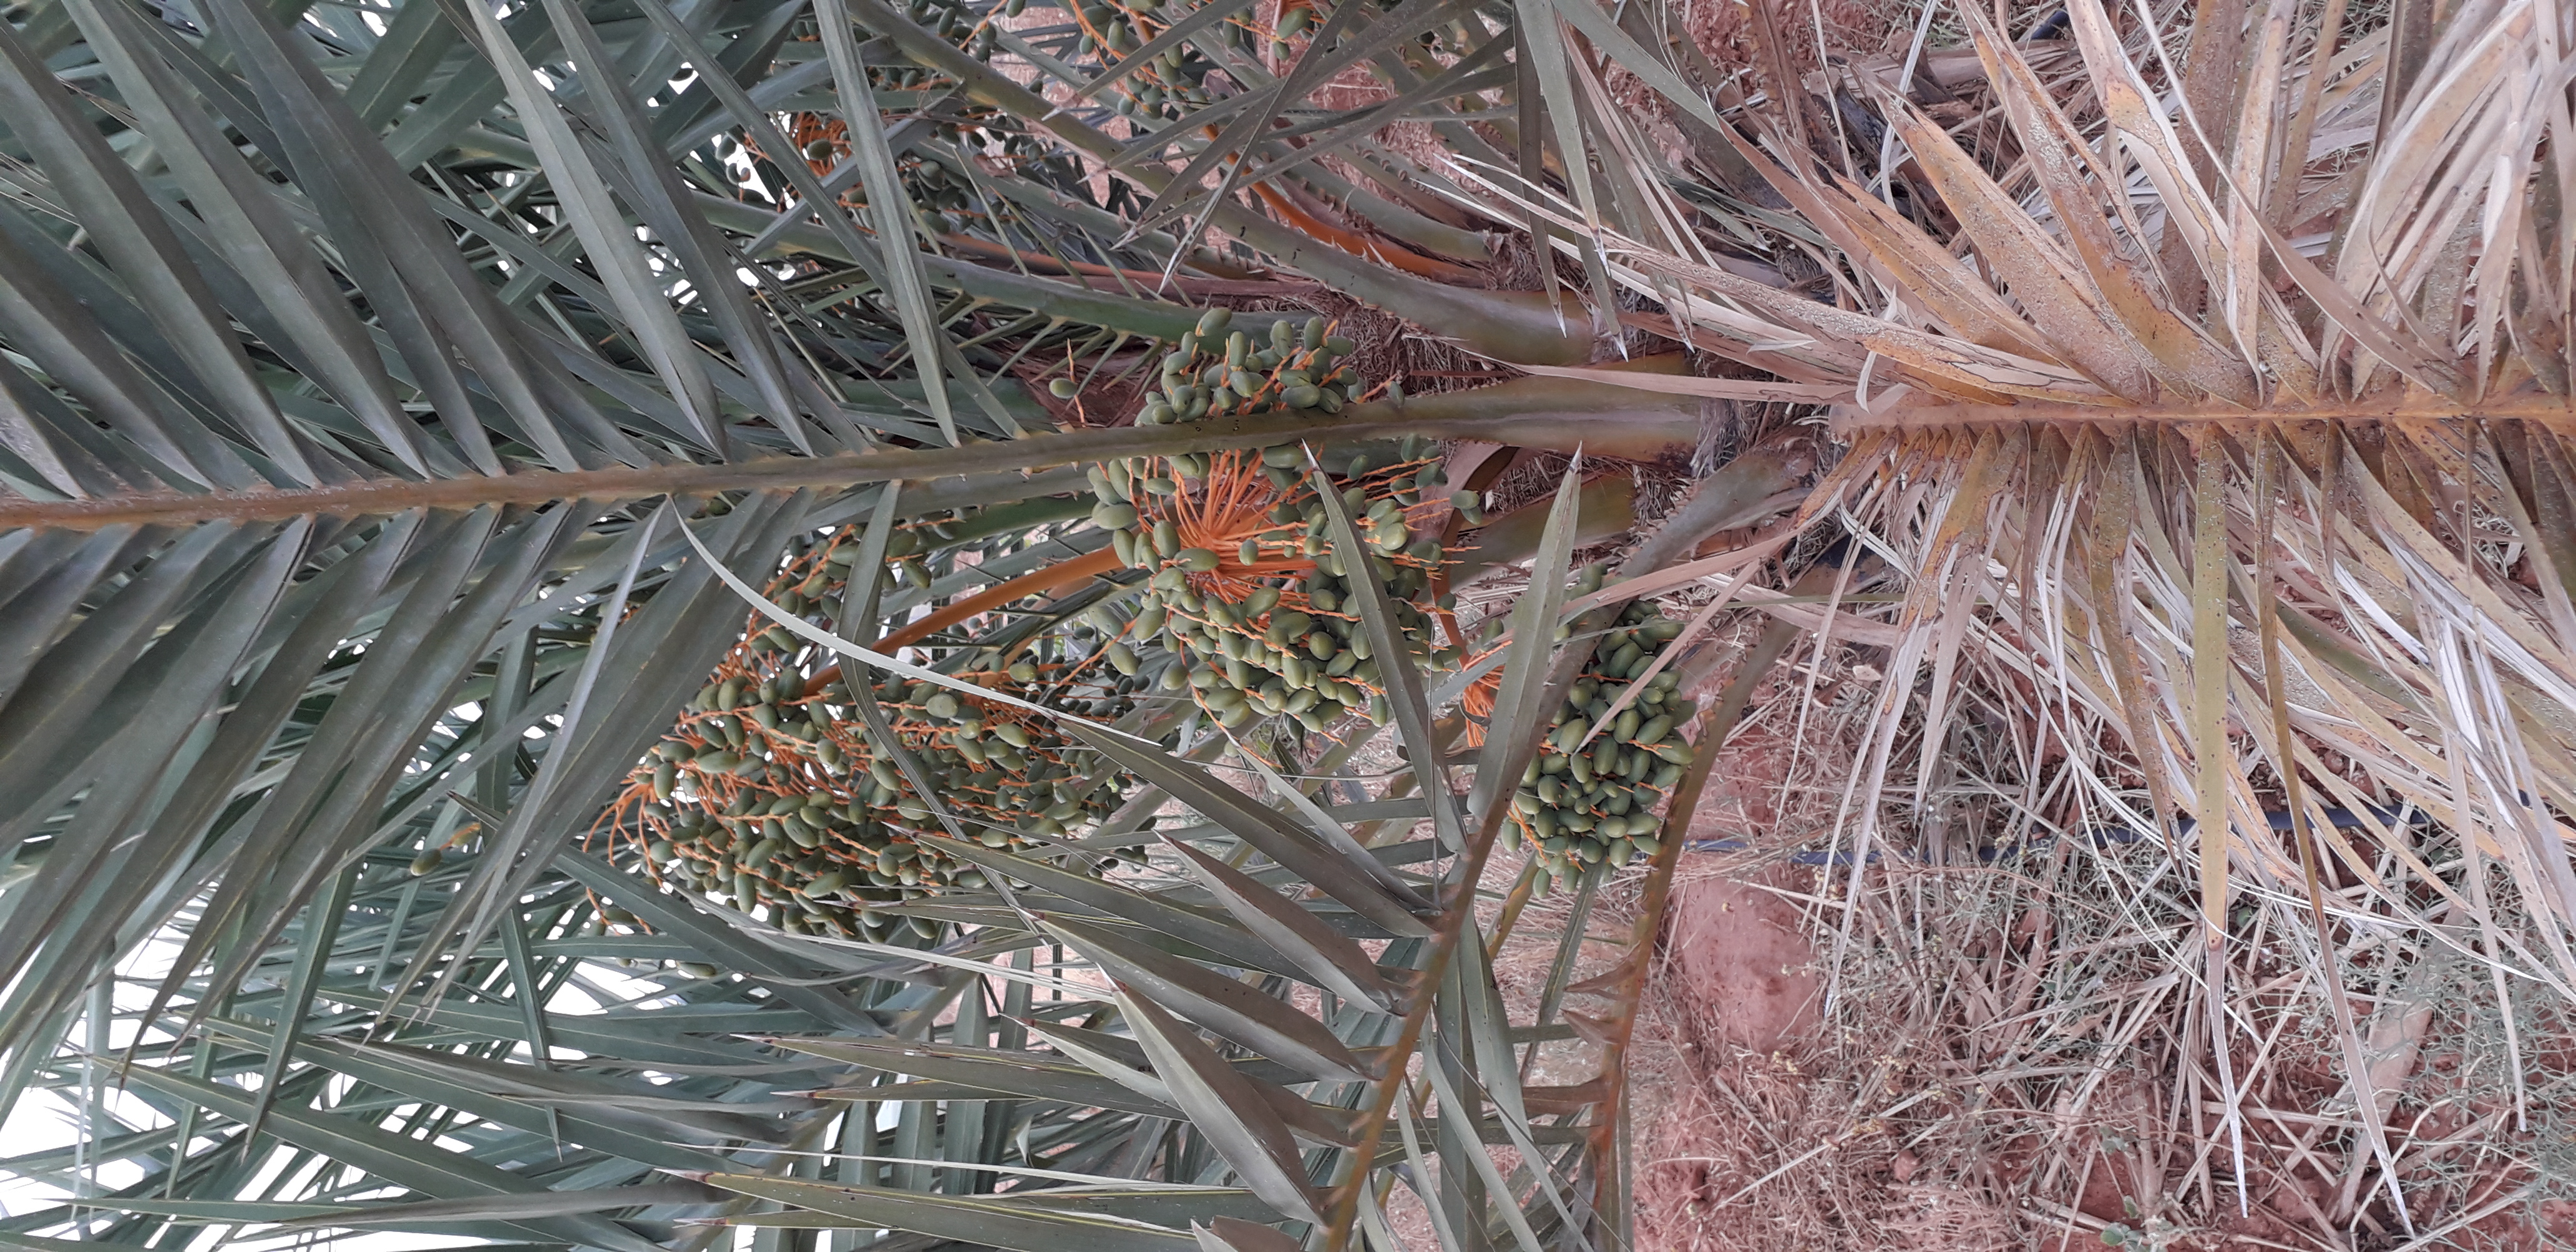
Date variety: kholt